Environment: real
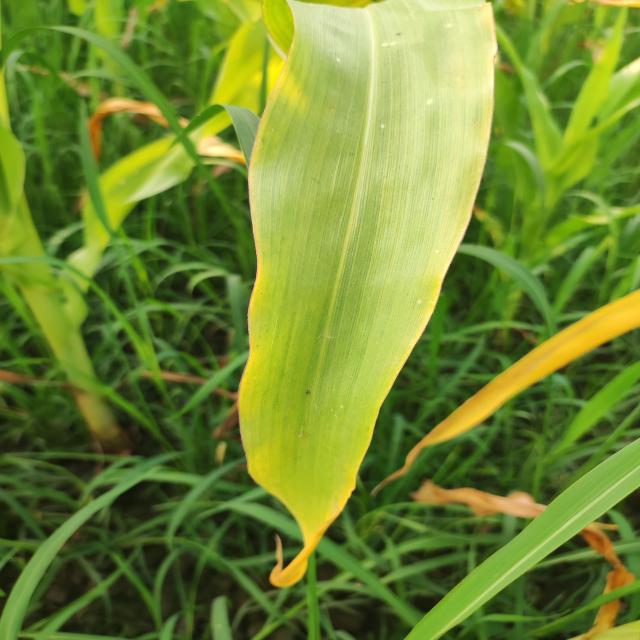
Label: potassium_deficiency